Jack M. Poorbaugh

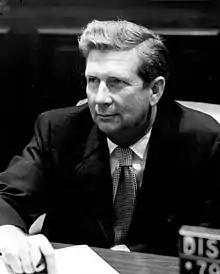
Poorbaugh in 1972

Jack M. Poorbaugh (November 3, 1919 – June 17, 1987) was an American politician. He served as a Republican member for the 77th and 78th district of the Florida House of Representatives.